Umbrella

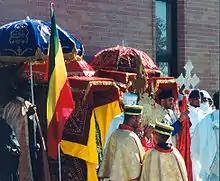
Ethiopian Orthodox clergymen lead a procession in celebration of Saint Michael. The priests carry ornately covered Tabota around the church's exterior, assisted by deacons holding liturgical umbrellas.

In 1769, the Maison Antoine, a store at the Magasin d'Italie on rue Saint-Denis, was the first to offer umbrellas for rent to those caught in downpours, and it became a common practice. The Lieutenant General of Police of Paris issued regulations for the rental umbrellas; they were made of oiled green silk, and carried a number so they could be found and reclaimed if someone walked off with one.